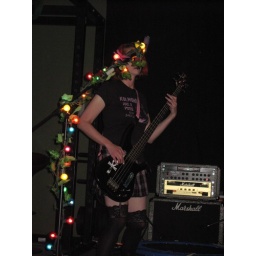
Sierra, her face hidden by Jeffry's mic stand. (Shaka, when the walls fell.)